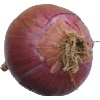
Label: Onion Red 1